List of marine aquarium fish species

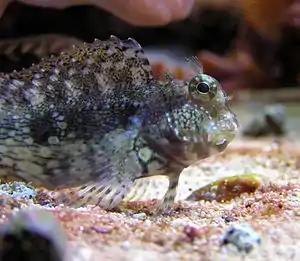
Lawnmower blenny

Blennies are popular aquarium fish, and for good reason. Most of them are peaceful to other fish, while very aggressive to other blennies which has a similar shape. Some blennies are colorful, and many are downright helpful. For example, the aptly named Lawnmower Blenny will keep your green algae well trimmed and presentable. With the exception of Fang Blennies, Blennies are totally reef safe- in fact a reef environment is really best for them because they can be shy and the intricate rockwork of a reef provides ample hiding spaces. They are omnivores and should be fed a varied diet of frozen or live foods and plant matter. Blennies do not have teeth or functional jaw, so food must be small enough for them to swallow whole.